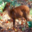
Label: deer